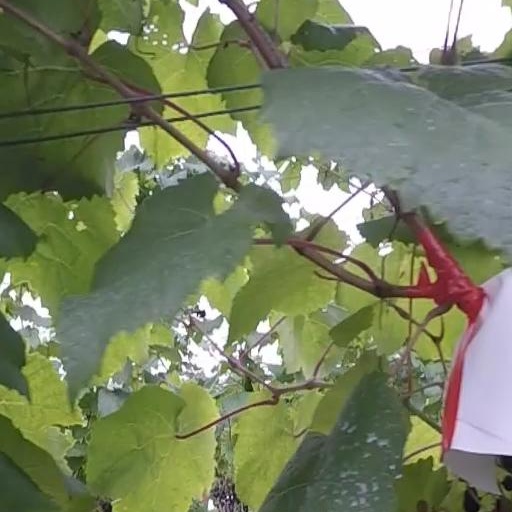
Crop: grape